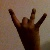
The image shows a hand gesture representing the number 8 in Indian Sign Language.